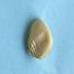
Maize quality: Good